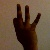
The image shows a hand gesture representing the number 9 in Indian Sign Language.